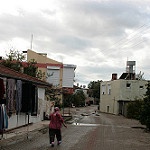
Scene: Outdoor